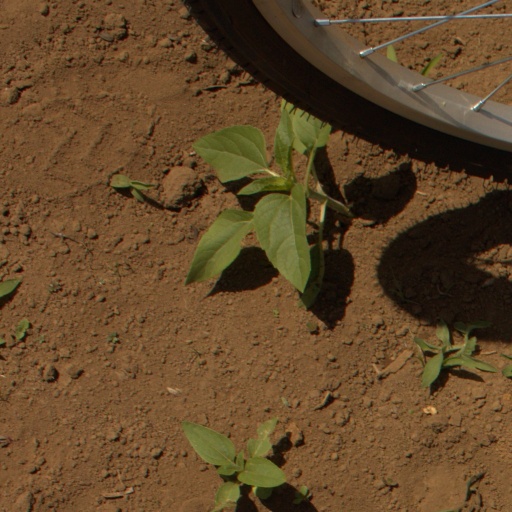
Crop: Jerusalem artichoke